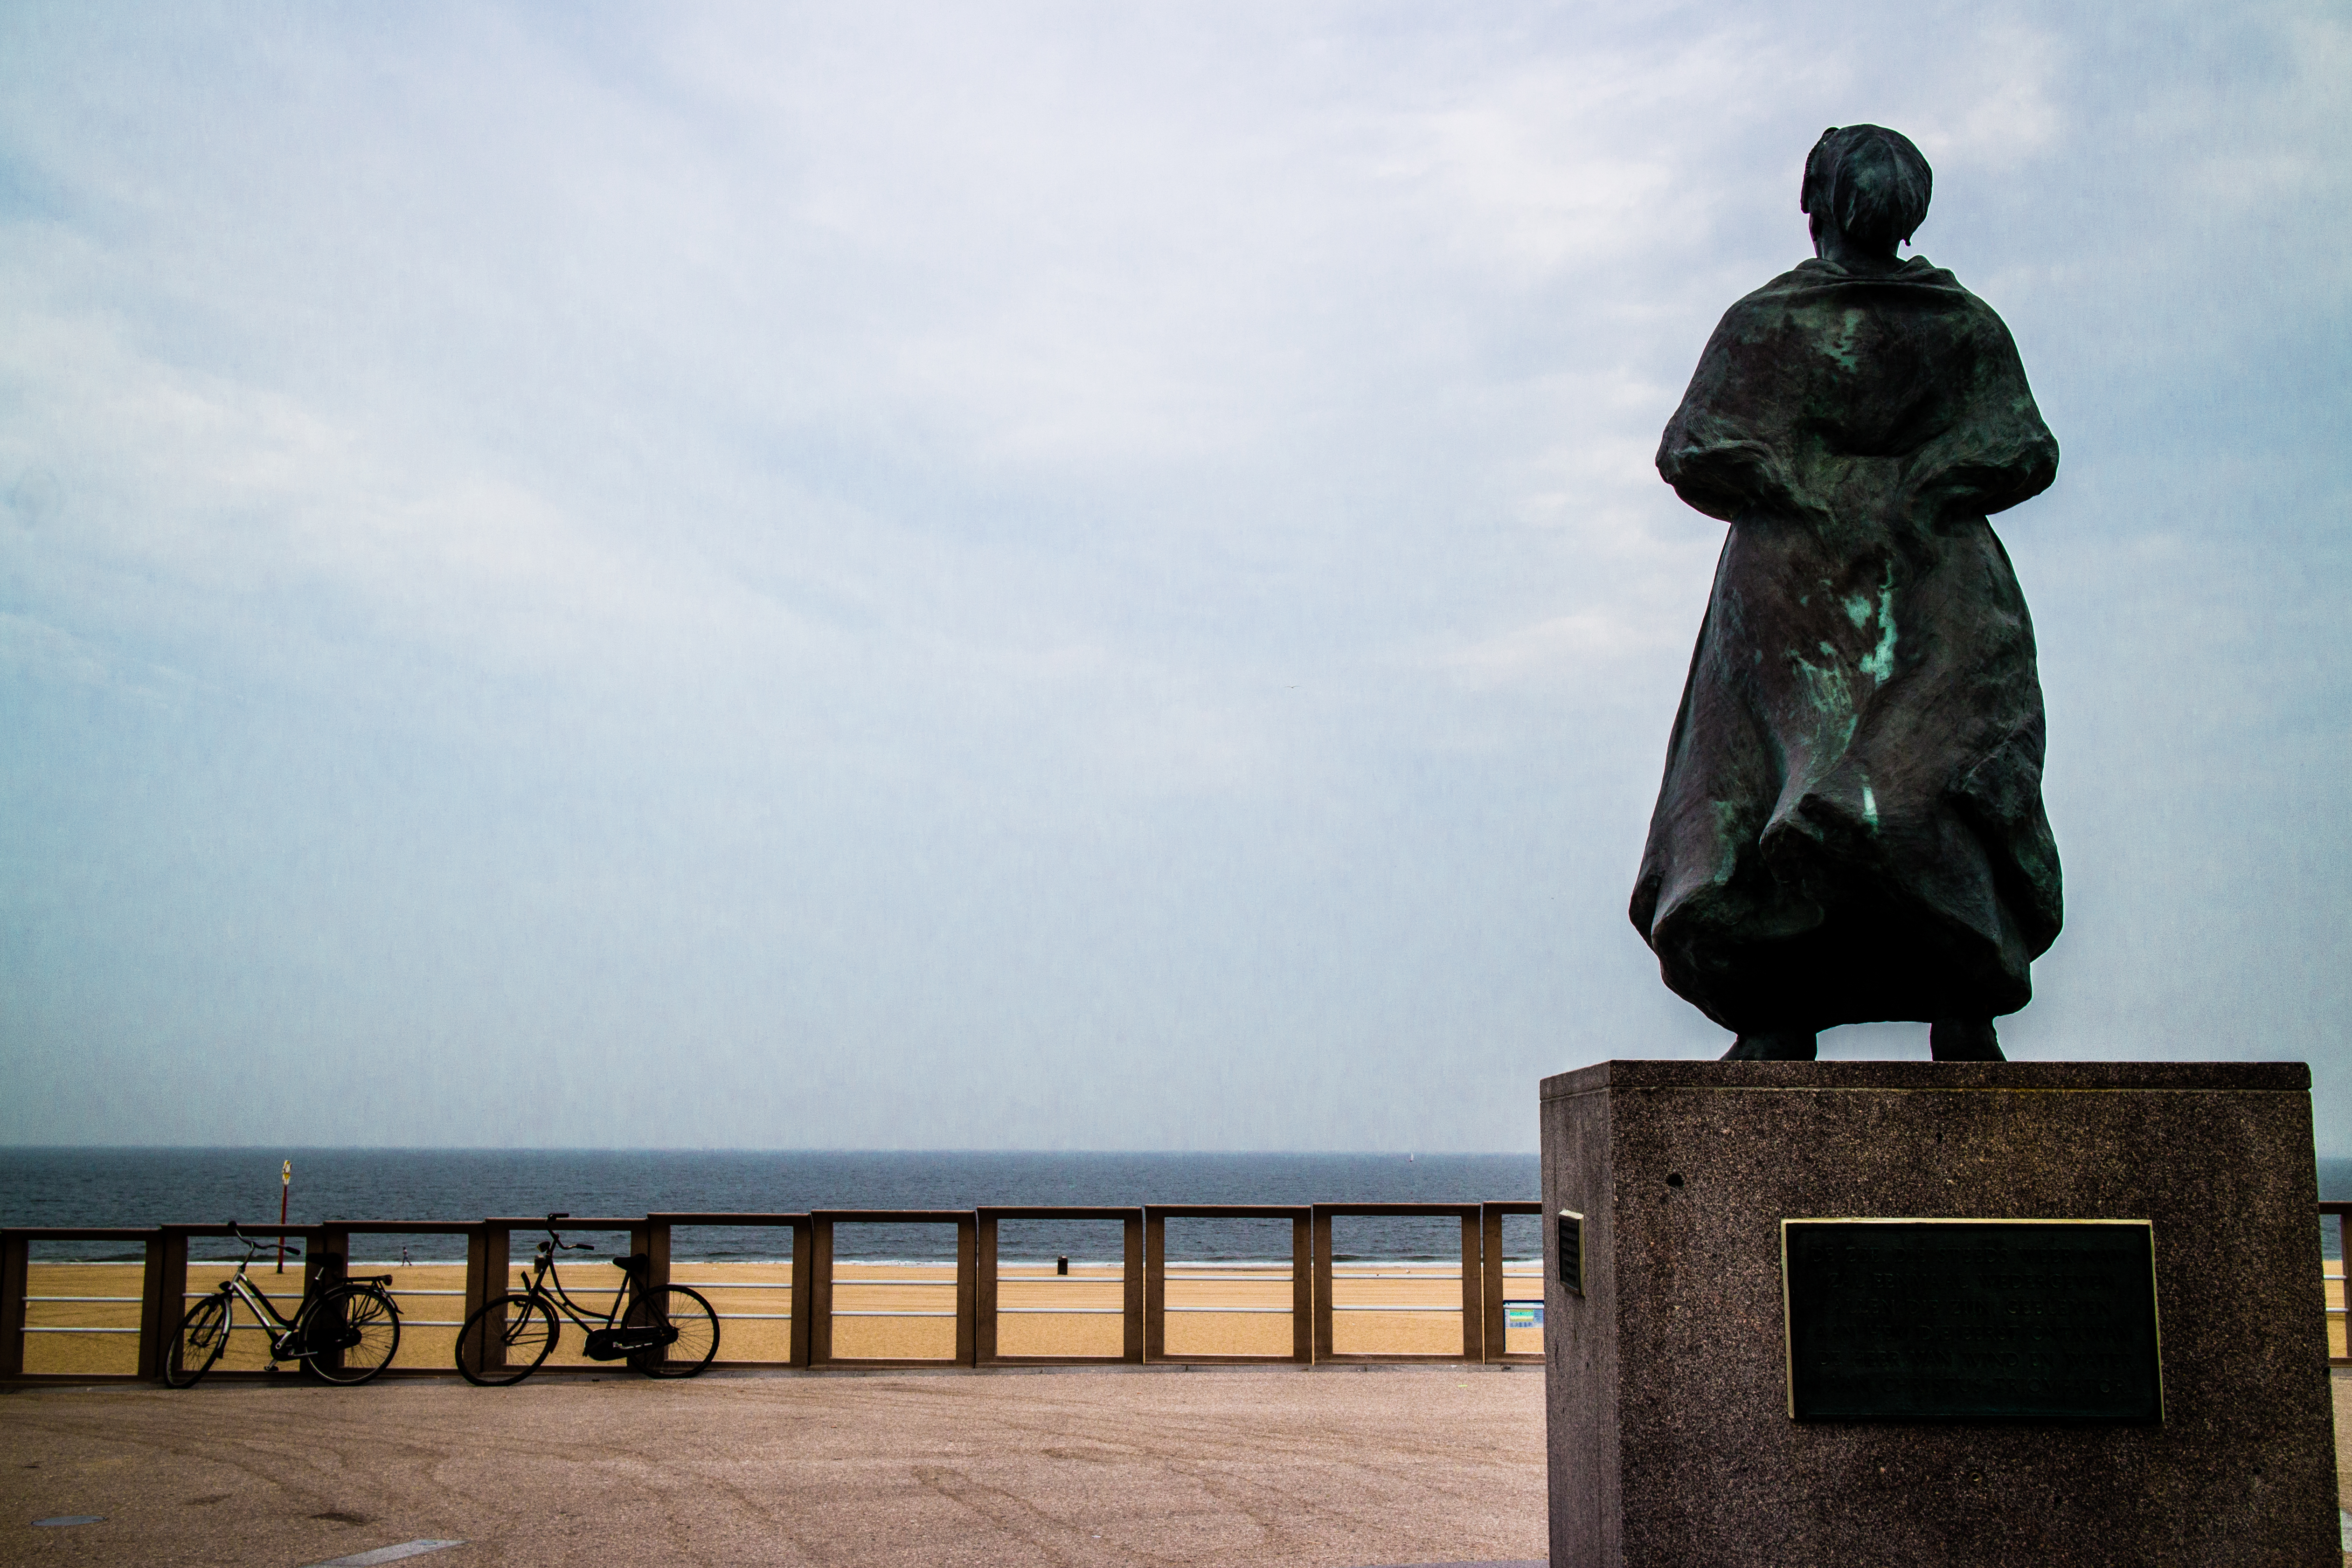
beach, landscape, sea, sand, monument, statue, fisherman, harbor, sculpture, memorial, hague, haag, haven, scheveningen, denhaag, haye, wife, standbeeld, vissersvrouw, kalhuisplaats